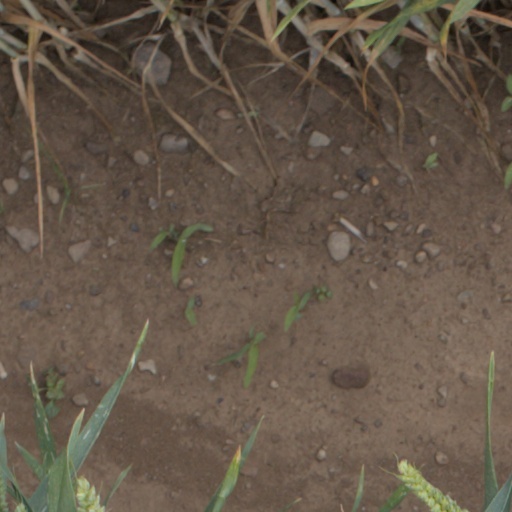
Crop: wheat